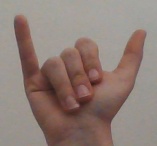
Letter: ya